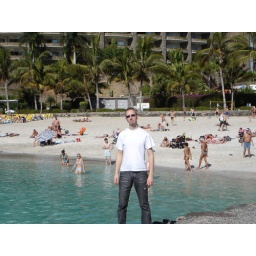
Nice beach on Gran Canaria before taking a dip in the water :)